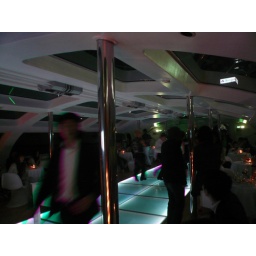
a water bus designed by Leiji Matsumoto